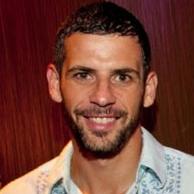
Age: 25